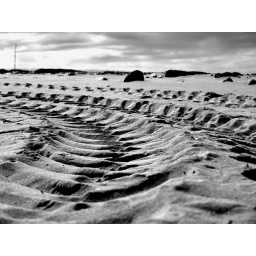
marks in the beach sand made by a tractor that pulls the boats out of the water.